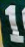
Number: 1